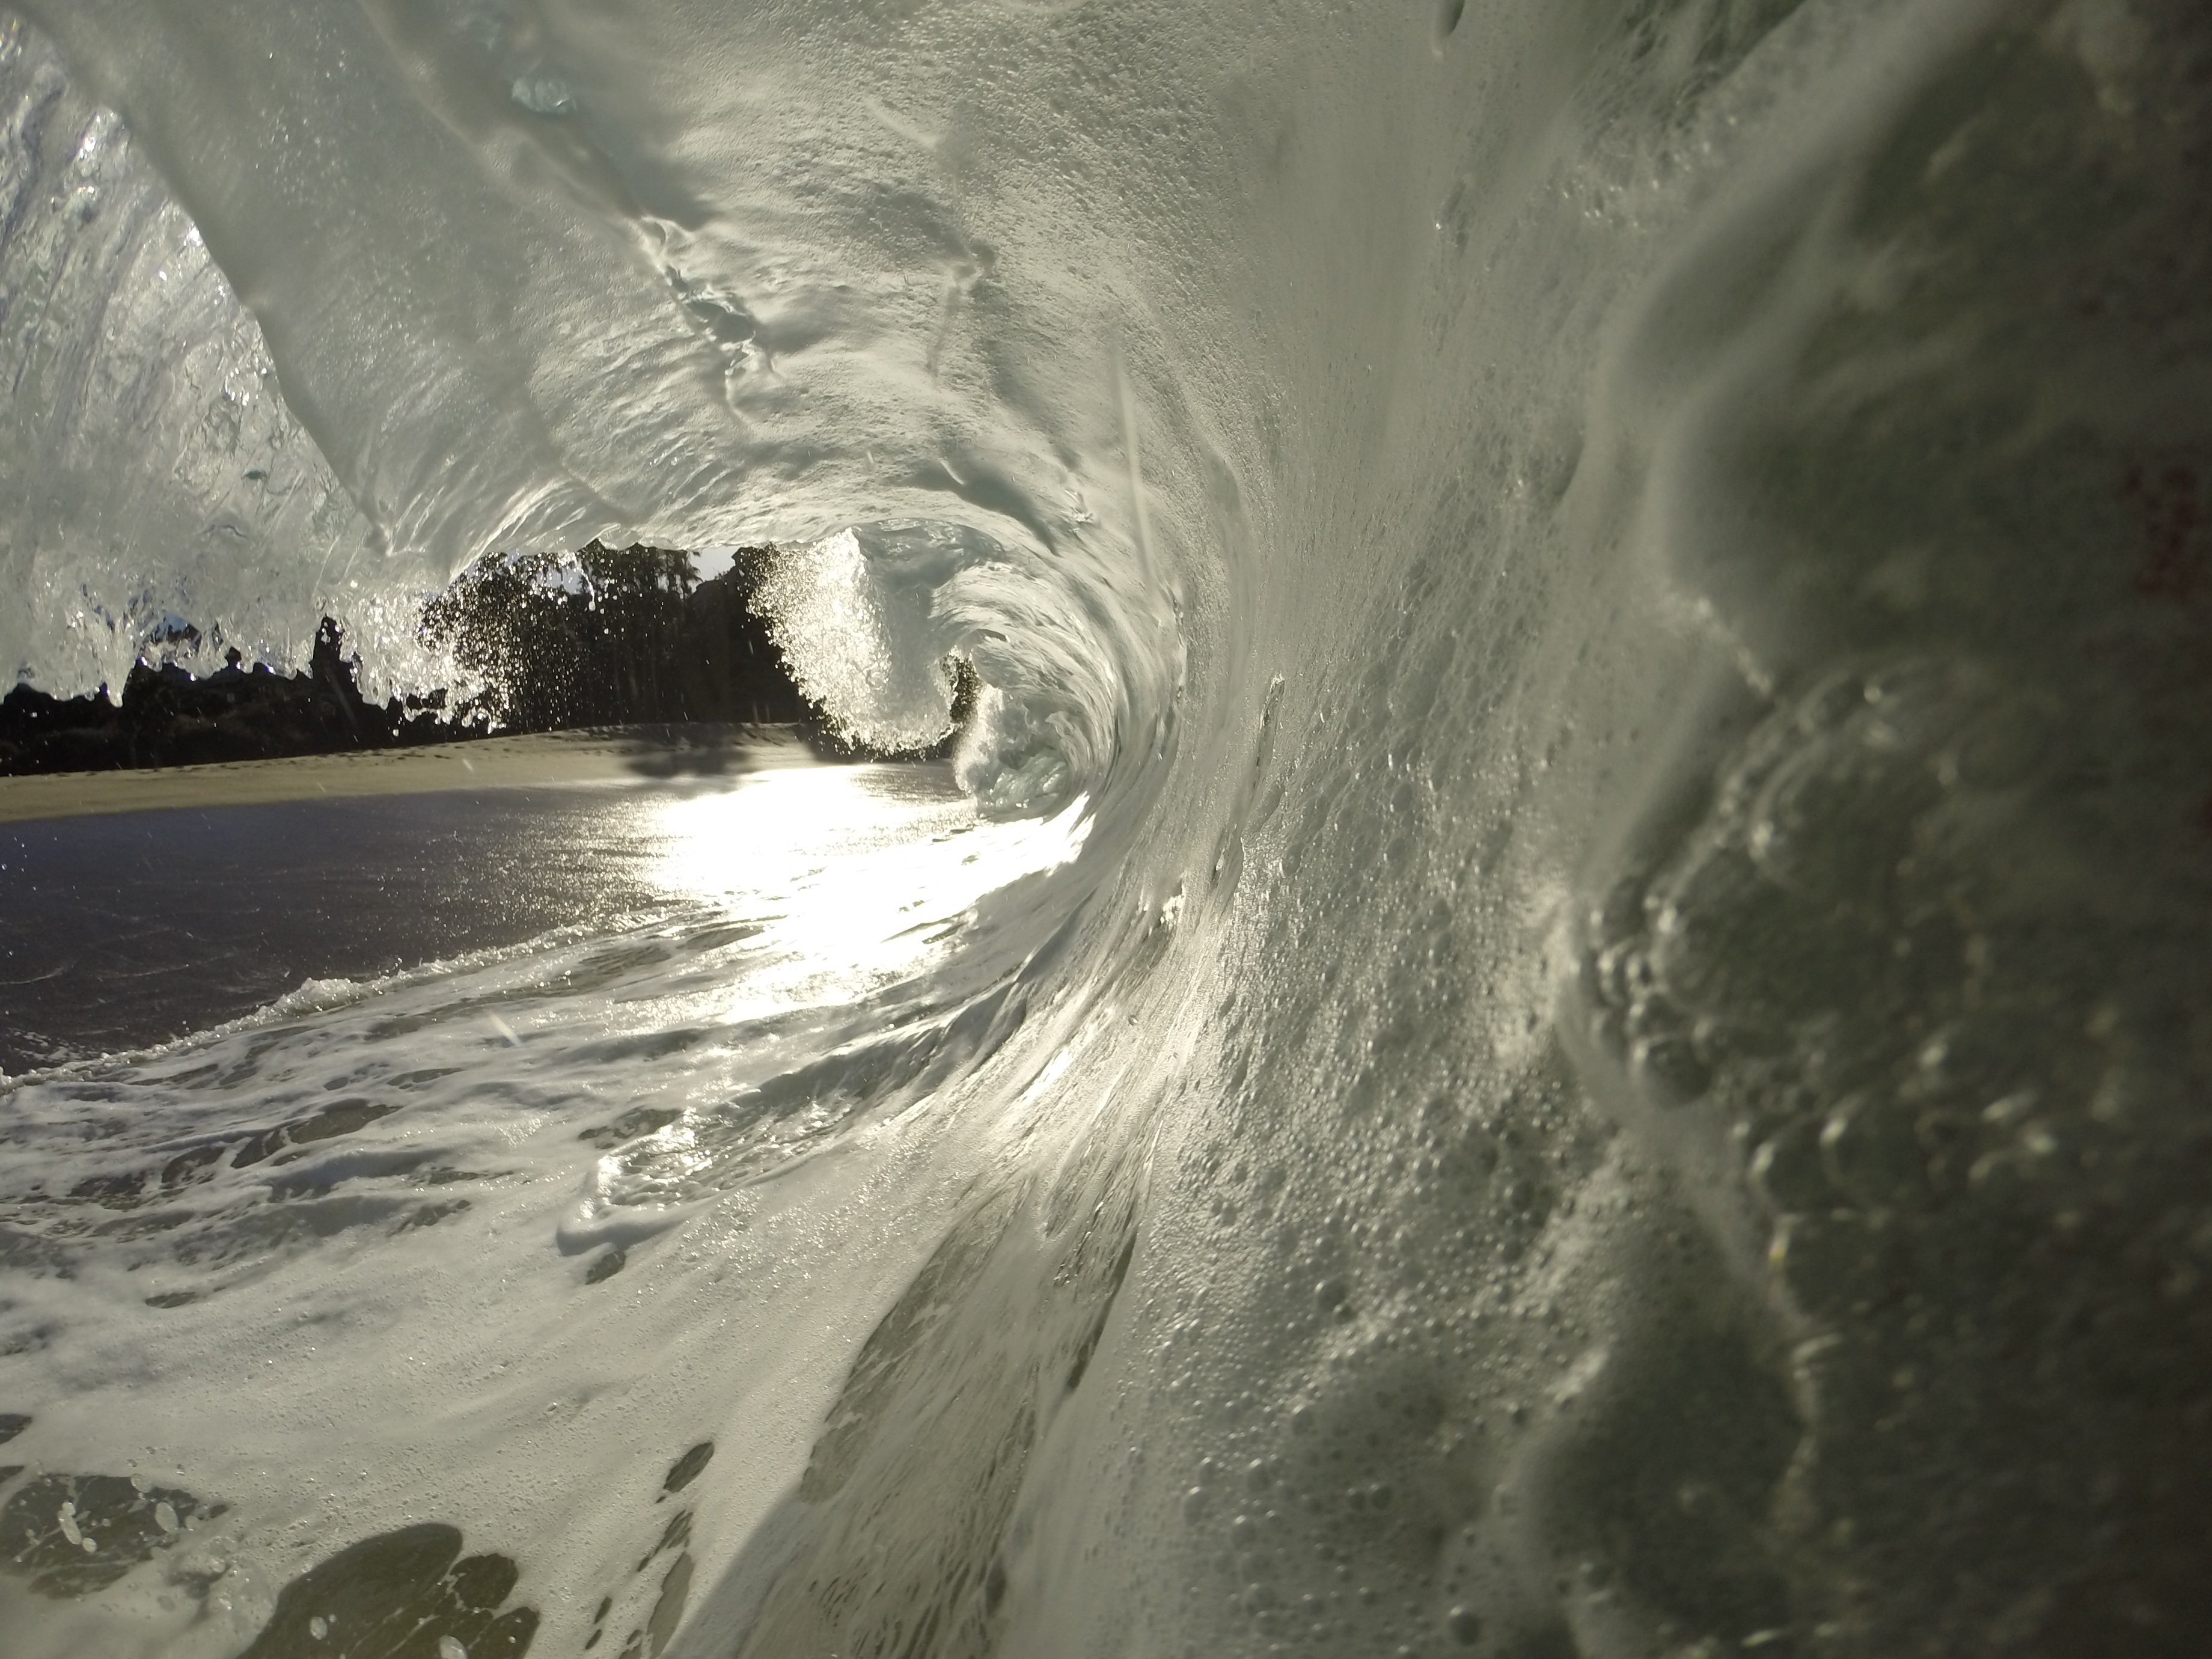
sea, coast, water, ocean, wave, ice, reflection, weather, geological phenomenon, wind wave